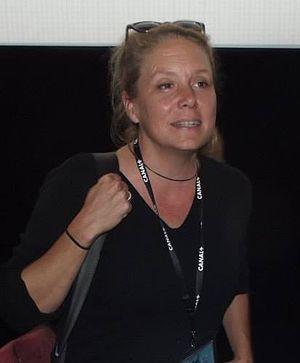
Lauren MacMullan au Festival International du Film d'Animation d'Annecy le 11 juin 2013
Lauren MacMullan est une réalisatrice spécialisée dans l'animation, née en 1964 à Boston. Elle a notamment réalisé des épisodes de Les Simpson et a réalisé une des quatre séquences de Les Simpson, le film. Elle a aussi réalisé des épisodes de Avatar, le dernier maître de l'air. Responsable de la restauration chez Disney, elle réalise en 2013 le court métrage sur Mickey Mouse, Get a Horse!